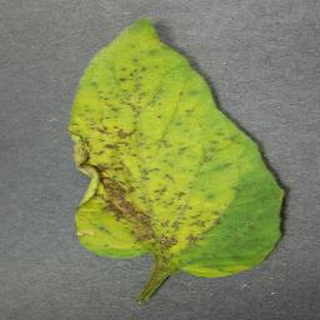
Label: tomato_bacterial_spot